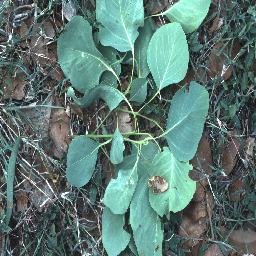
Label: negative